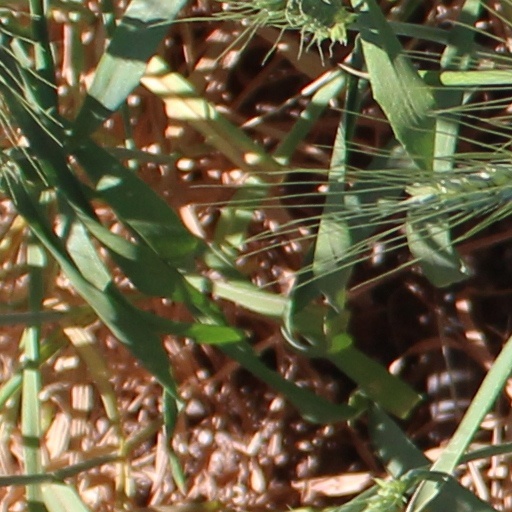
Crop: wheat